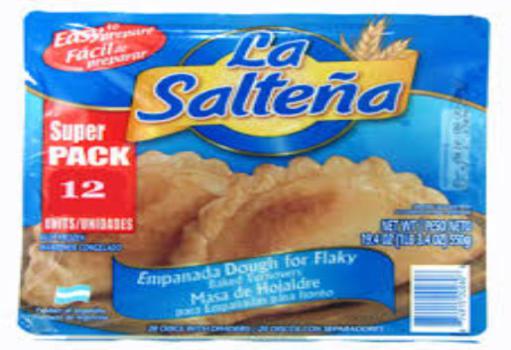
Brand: la saltena
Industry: Food